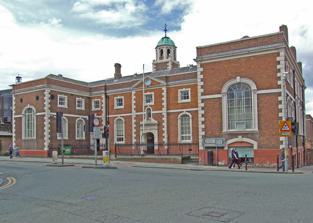
Building: Bluecoat School, Chester
Country: United Kingdom
Year built: 1717
School in Cheshire, England Blue Coat School, Chester Blue Coat School, Chester Location Upper Northgate Street, Chester , Cheshire , England Coordinates 53°11′38″N 2°53′38″W / 53.1940°N 2.8938°W / 53.1940; -2.8938 OS grid reference SJ 404 667 Built 1717 Listed Building – Grade II* Designated 28 July 1955 Reference no. 1375966 Location in Cheshire The Blue Coat School was located on Upper Northgate Street, Chester , Cheshire , England.  It  was housed in the Bluecoat building, which is recorded in the National Heritage List for England as a designated Grade II* listed building . History Before the school was built, it was the site of a medieval hospital.  In 1700 a charity school was built in the precincts of Chester Cathedral ; it was the first school outside London to be established by the Society for Promoting Christian Knowledge .  The charity school was moved to the Blue Coat School, which was built in 1717. Almshouses were built behind the school.  The school was originally an L-shaped building, with its main wing on Upper Northgate Street, and a south wing looking towards Chester city walls .  The south wing contained a chapel, and the main wing the schoolroom and dormitories.  In 1733 a north wing was added.  A new façade was added to the main wing in 1854, and new almshouses were built.  The clock was added the following year.  The school closed in 1949, and the buildings were occupied by the Chester College of Higher Education (now part of the University of Chester ). The Bluecoat building is owned by The Chester Bluecoat Charity and is currently a charity hub, home to many Chester based charities. Its name has been incorporated in the title of Bishops' Blue Coat Church of England High School . Architecture The building has a symmetrical U-shaped plan, and is constructed in brick with stone dressings.  It has a hipped roof in grey slate , and is in two storeys.  The main block has five bays , with the entrance bay in the centre; the second and fourth bays are recessed. Between the bays, and on the corners of the building, are rusticated quoins .  The entrance bay leads to a through passage.  The entrance is surrounded by a Tuscan -style doorcase with a basket arch .  Above it is a niche containing the painted statue of a Blue Coat boy sculpted by Edward Richardson.  In the upper storey is a six-pane sash window , above which is a pediment containing a circular clock face.  The recessed bays contain a basket-arched 19-pane sash window, and each lateral bay has a doorway with pilasters , above which is a blank panel.  Between the storeys is a stone band.  Every bay in the upper storey has a sash window similar to that in the central bay.  Centrally on top of the block is an octagonal cupola with a copper roof.  The internal faces of the lateral wings have fenestration similar to that in the main block.  Their front faces have basket-arched sash windows, and the north wing has an additional basement window. See also Cheshire portal Grade II* listed buildings in Cheshire West and Chester References